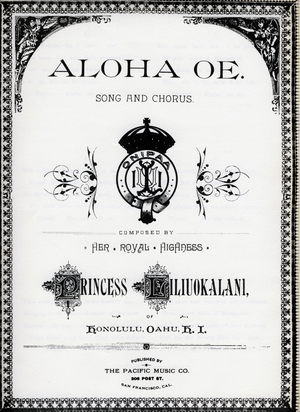
Aloha ʻOe est une chanson en hawaïen de Liliʻuokalani. Bien qu'il existe plusieurs variantes de l'histoire des origines de la chanson, toutes ont en commun que cette dernière a été inspirée par une accolade d'adieu du colonel James Harbottle Boyd lors d'une sortie à cheval faite par Liliʻuokalani au ranch Boyd de Maunawili en 1877 ou 1878. L'expédition aurait chanté la chanson lors du retour vers Honolulu. Selon les versions, l'accolade aurait été faite à Liliʻuokalani, à sa sœur Likelike ou à une jeune fille du ranch.
Liliʻuokalani, née Liliʻu Loloku Walania Kamakaʻeha le 2 septembre 1838 à Honolulu, et morte le 11 novembre 1917 dans la même ville, est une reine du Royaume d'Hawaï, dernière souveraine du pays de janvier 1891 à janvier 1893, avant le renversement de la monarchie par une coalition soutenue par les États-Unis. Malgré la brièveté de son règne, cette souveraine qui a défendu la monarchie ainsi que le peuple a marqué les esprits et la communauté hawaïenne.